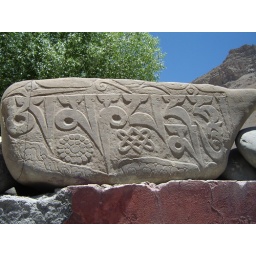
Here is one of the many beautifully carved 'mani' stones at a road side monument in Kaza.